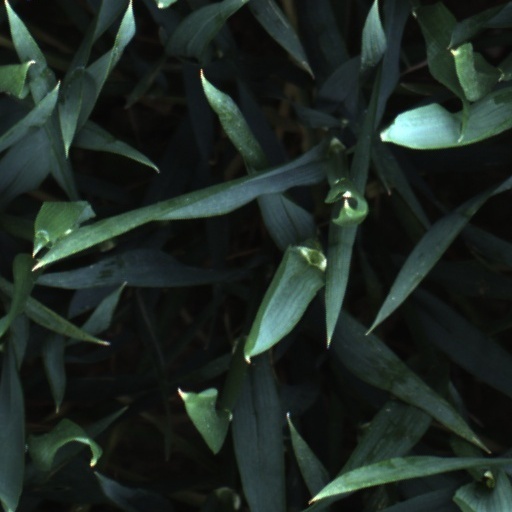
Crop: wheat